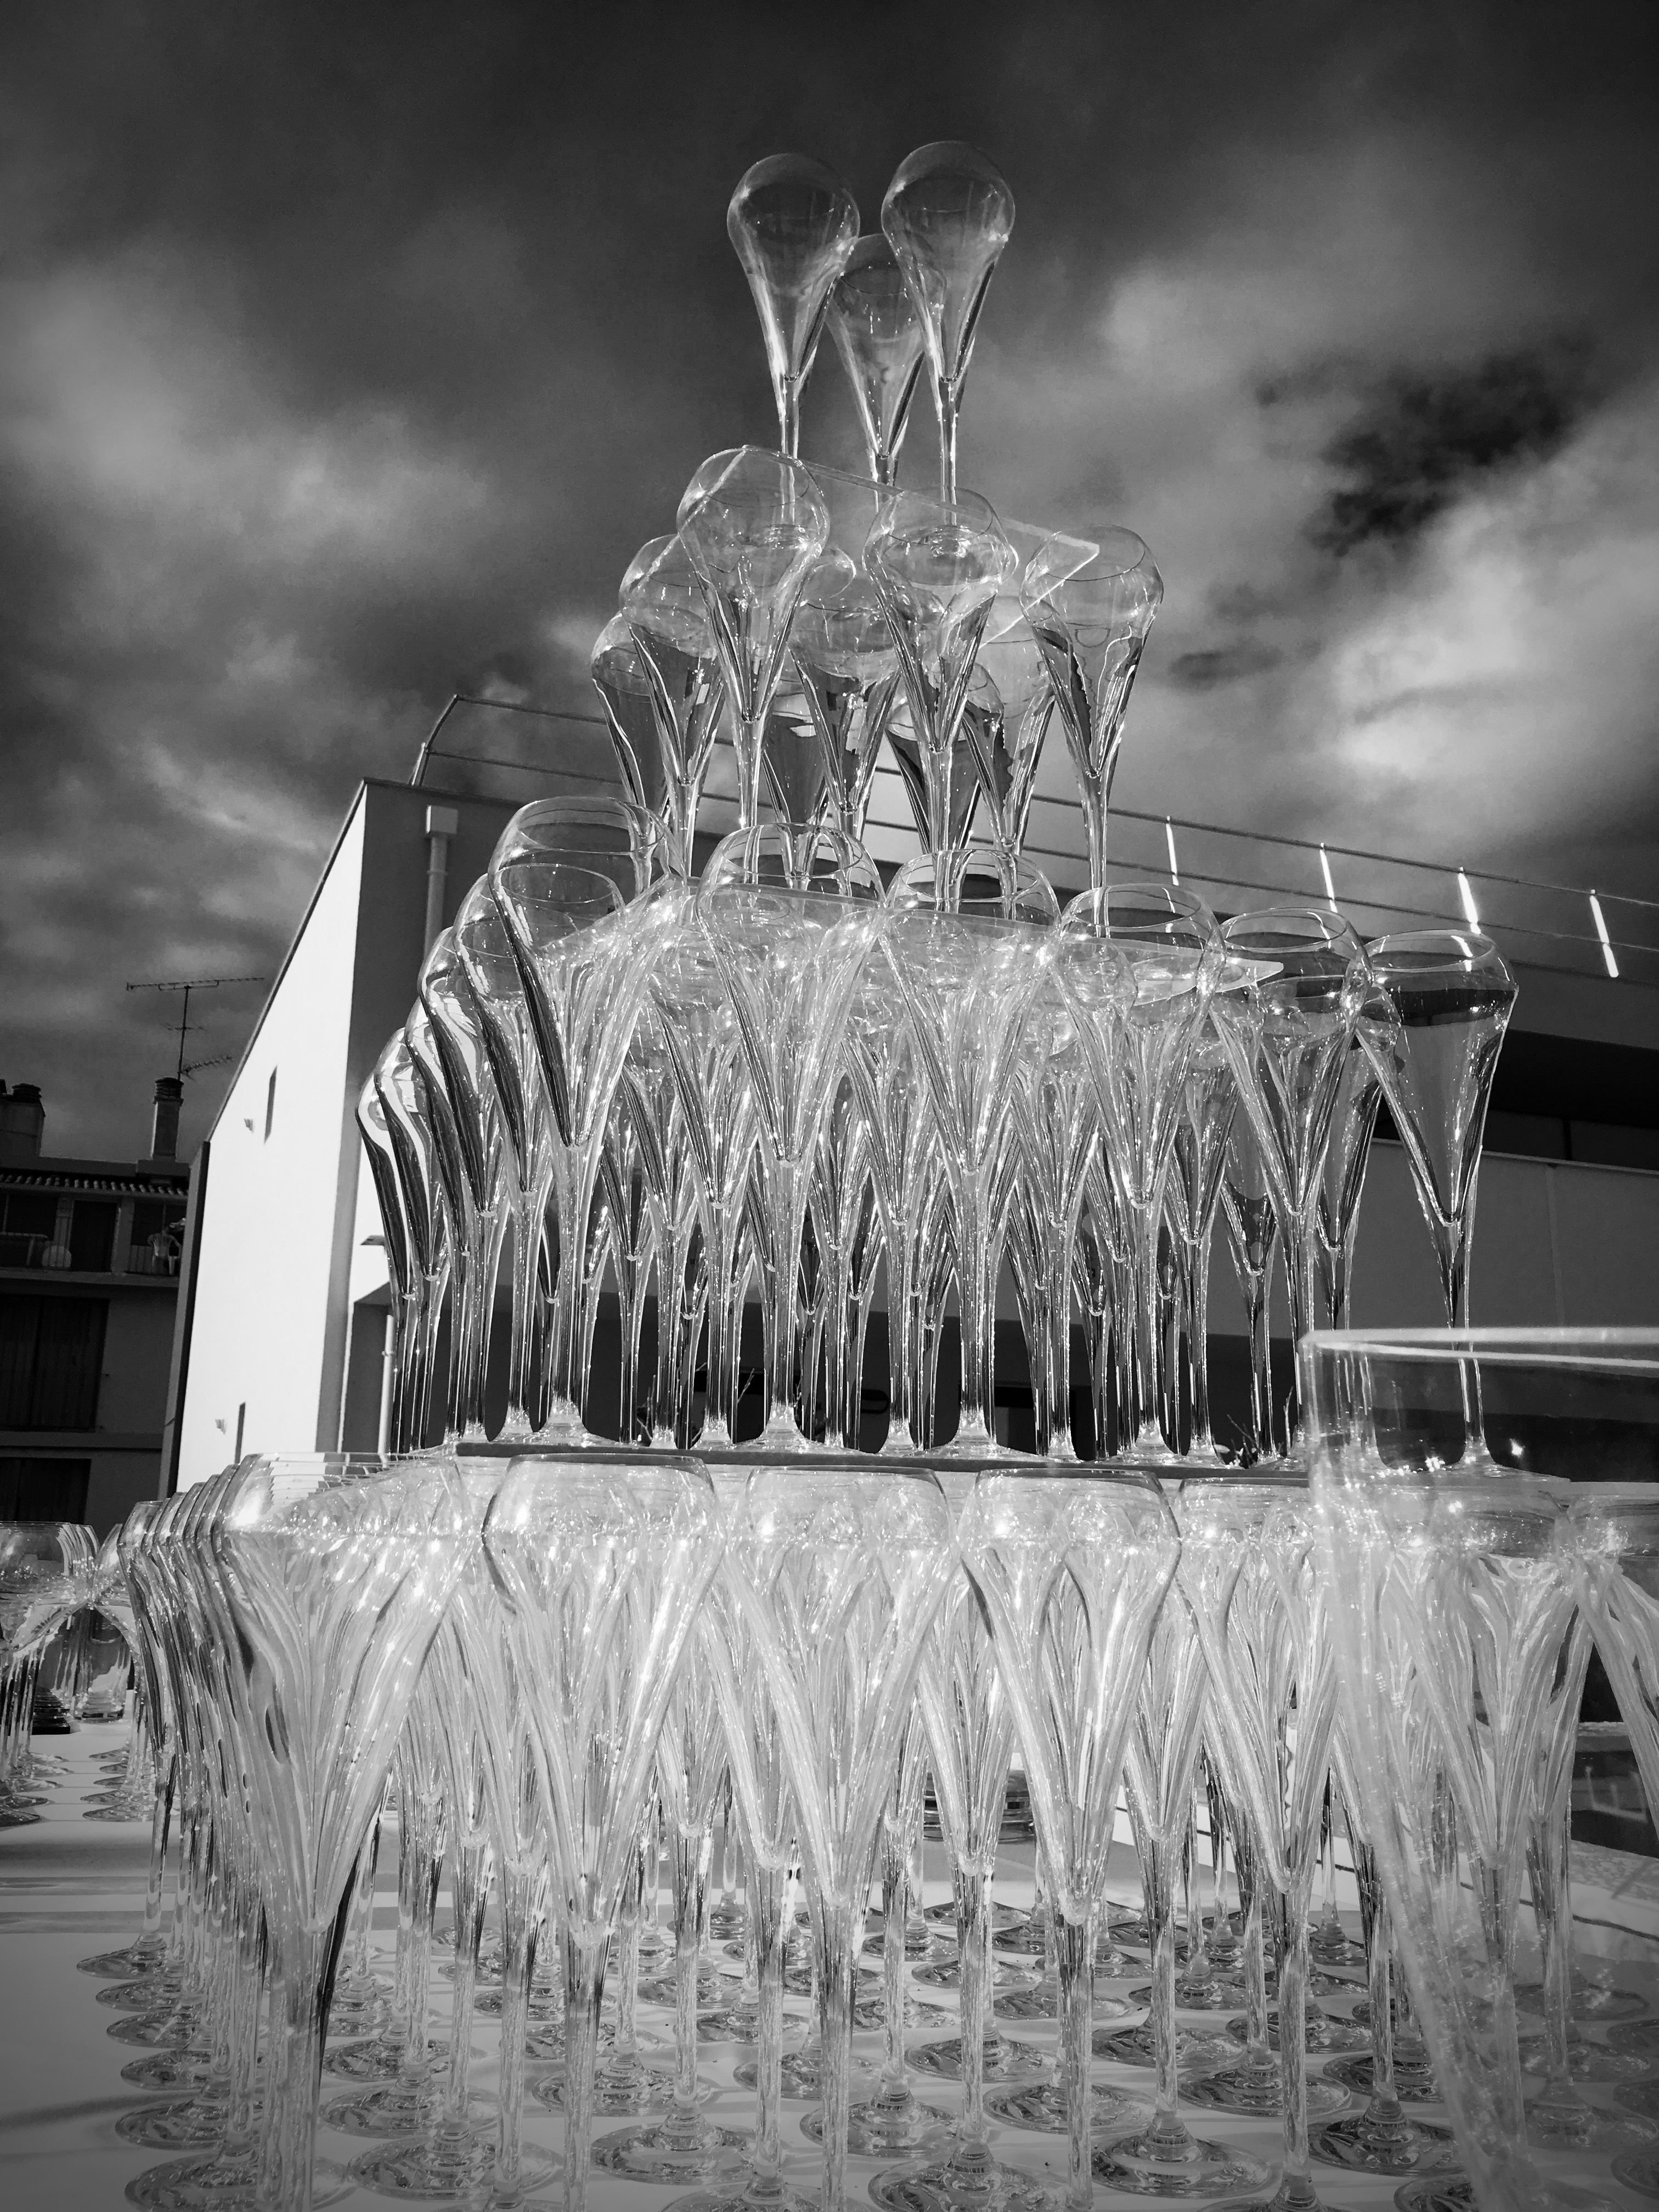
water, black and white, white, photography, ice, reflection, monochrome, fountain, water feature, freezing, glass pyramid, monochrome photography, champagne flutes, champagne fountain